San Martino ai Monti

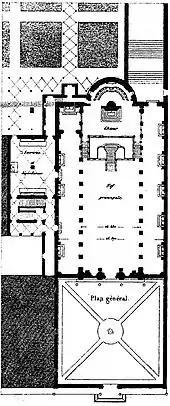
Plan of the Basilica

The interior has a nave and two aisles, divided by ancient columns. A votive lamp, made in silver sheet and housed in the sacristy, was believed to be St. Sylvester's tiara. Under the major altar are preserved the relics of Saints Artemius, Paulina and Sisinnius, brought here from the Catacomb of Priscilla. A mosaic portraying "Madonna with St Sylvester" is from the 6th century.